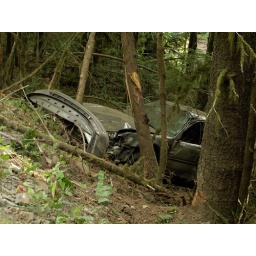
I want to know what hit the tree in front of the car about five feet up the trunk.